Putnoe

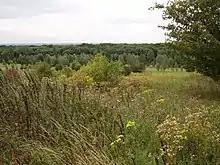
Putnoe Woods

Putnoe's largest open space is Mowsbury Park and Putnoe Woods which are located on Wentworth Drive. Bedford Tigers rugby league club play their home matches here, and Bedford Athletic Rugby Union Club also has its ground here. The ground is used by local schools, and the club house is used by Putnoe community groups. Mowsbury Golf Course and Squash Complex is located directly to the north of the park, and is operated by Bedford Borough Council.